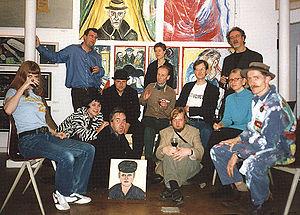
Le stuckisme est un mouvement artistique international fondé en 1999 par Billy Childish et Charles Thomson. Il prône une peinture figurative en réaction à l'art conceptuel, et particulièrement à celui du courant des Young British Artists soutenus par le mécène Charles Saatchi. Le mouvement du stuckisme, qui réunissait à l'origine treize artistes, s'est depuis étendu, et compte en 2010 plus de 207 groupements d'artistes répartis en différents points du globe. Billy Childish a quitté le mouvement en 2001.